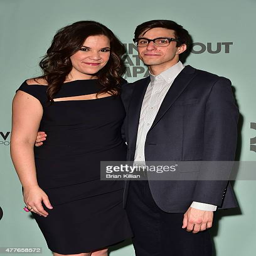
actors attend the opening night